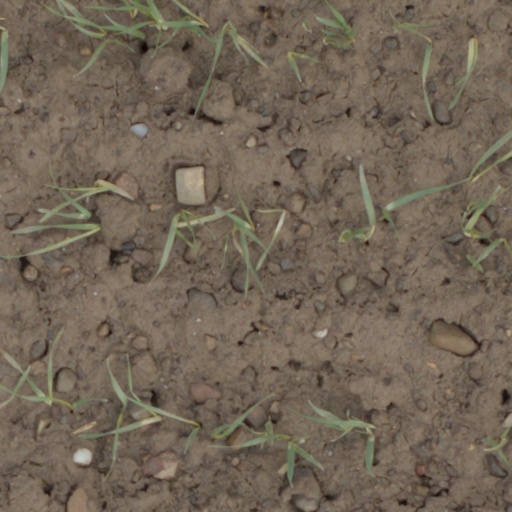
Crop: wheat